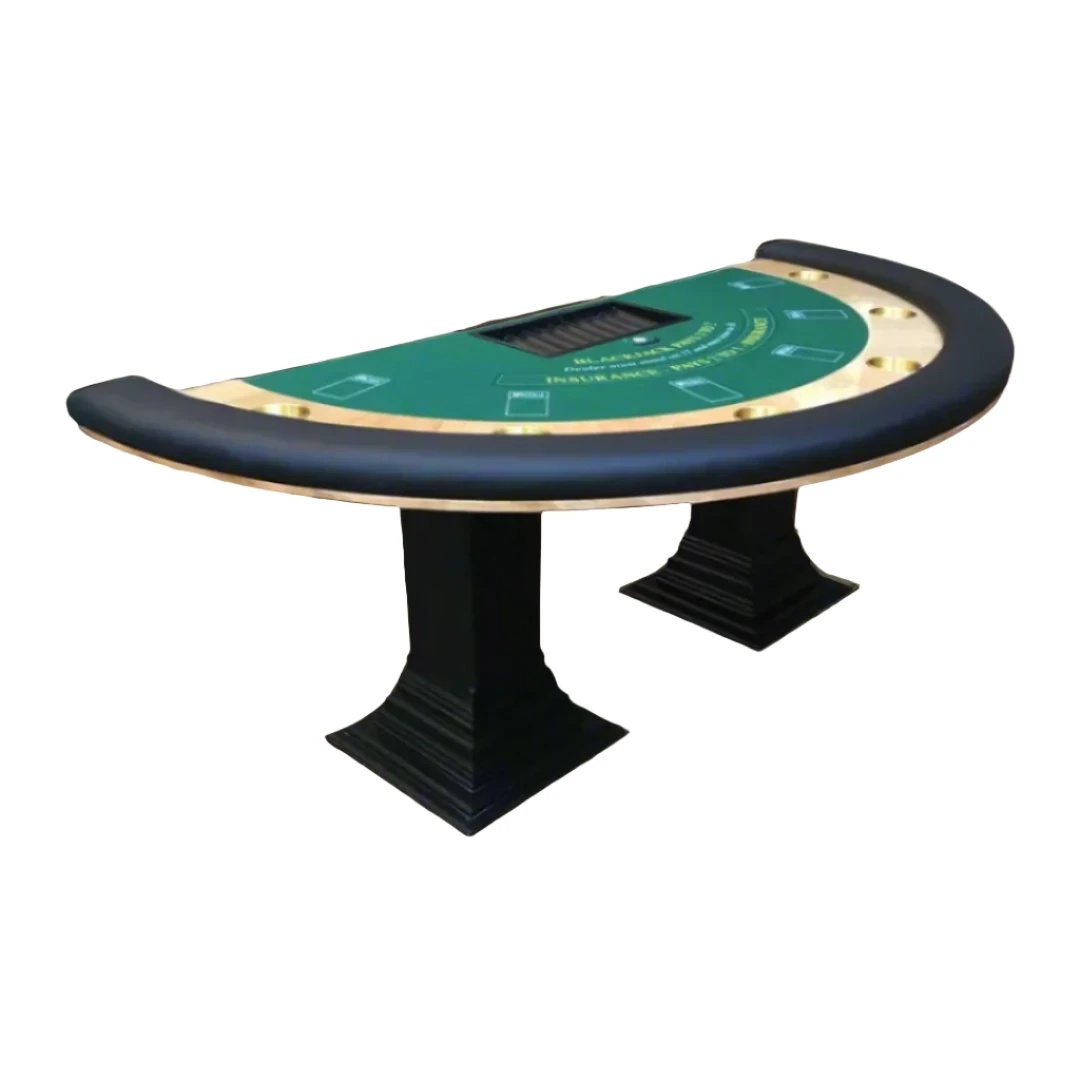
Sturdy Blackjack Table
Sturdy Blackjack Table: A Perfect Blend of Strength and Elegance For those who appreciate timeless design and superior craftsmanship, the Sturdy Blackjack Table from Casinokart US is an outstanding choice. Designed for both casual and high-stakes gaming, this semi-circular masterpiece offers the perfect balance of durability, sophistication, and immersive gameplay. Whether placed in a luxury home game room, upscale lounge, or professional casino, this table is built to impress and perform. Classic Aesthetic with a Modern Touch The Sturdy Blackjack Table features a stunning black rail, rich green casino-grade felt, and a teak wood-textured racetrack that creates a luxurious and visually striking setup. The refined contrast of colors and textures enhances the ambiance of any space, while the semi-circle shape encourages an engaging and inclusive gaming experience for multiple players. Premium Features for a Smooth Gaming Experience Built-in Chip Tray: Keeps poker chips organized and easily accessible for seamless gameplay. Golden Cup Holders: Adds elegance and provides convenient beverage placement without disrupting the game. Spacious Layout: Offers generous space for both the dealer and players, ensuring comfort during extended sessions. Solid Build with Vintage-Inspired Base Beyond its stunning aesthetics, the Sturdy Blackjack Table is engineered for long-term performance. Its dual vintage-styled pillar legs offer reliable structural support, providing exceptional balance and a nostalgic charm. This sturdy foundation ensures the table remains stable through countless games. Built to Last with High-Quality Materials Finish: Coated with durable Duco and PU paint, offering a glossy, scratch-resistant surface that maintains its appearance over time. Wood Material: Made from high-strength MDF and plywood, ensuring long-term durability and resistance to everyday wear. Tablecloth: Features waterproof, professional-grade green felt that supports smooth, uninterrupted card play. Customizable to Match Your Style With the Sturdy Blackjack Table, you’re not limited to standard options. Casinokart US offers full customization to meet your unique style and preferences, whether you want a custom racetrack finish, logo-printed felt, or added functional accessories , your casino table can be tailored to elevate your gaming environment. Note: While premium playing cards are not included with the table, we recommend pairing it with high-quality decks to complete your professional setup. At Casinokart US , we specialize in crafting luxury gaming tables that deliver both style and performance. The Sturdy Blackjack Table reflects our dedication to quality, elegance, and the ultimate gaming experience. Whether you’re a seasoned dealer or a passionate player, this table brings the authentic feel of a professional casino right to your venue. Elevate your blackjack experience - order the Sturdy Blackjack Table today and bring home timeless strength and style.
Brand: Casinokart US
Category: Toys & Games > Games > Blackjack & Craps Sets > Blackjack Sets